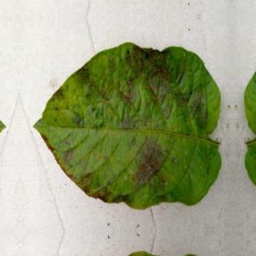
Etiqueta: Late Blight